List of returning characters in Kaizoku Sentai Gokaiger

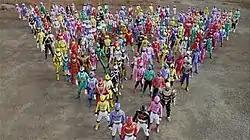
The 34 past Super Sentai groups forming a triangle to battle the Space Empire Zangyack in the Legend War.

As the 35th anniversary of the "Super Sentai" franchise, "Kaizoku Sentai Gokaiger" features several guest appearances from actors who starred or appeared in the previous 34 "Super Sentai" series reprising their roles.